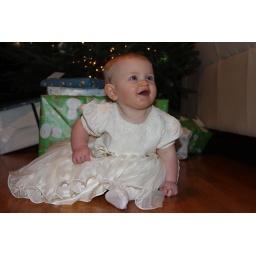
Clara white dress by tree